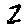
Label: 2